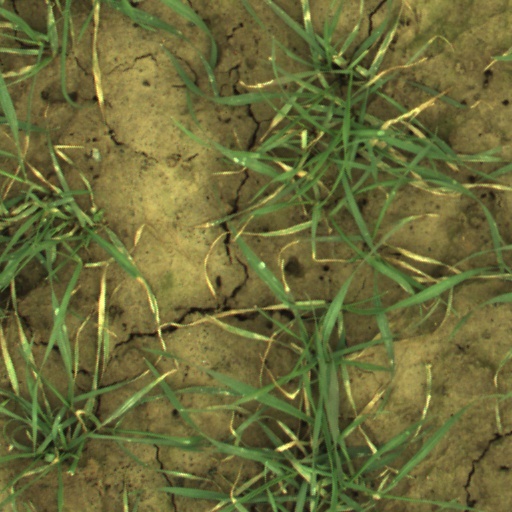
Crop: wheat